Waffen-SS

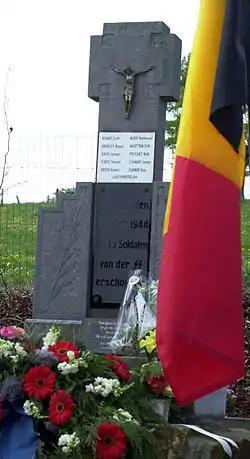
Memorial to the 'Wereth 11', a group of American POWs massacred in Belgium on 17 December 1944, during the Battle of the Bulge

The "Waffen-SS" expanded again during 1944. January saw the formation of the 19th Waffen Grenadier Division of the SS (2nd Latvian), formed from the two SS infantry brigades as cadre with Latvian conscripts. The 20th Waffen Grenadier Division of the SS (1st Estonian) was formed via general conscription in February 1944, around a cadre from the 3rd Estonian SS Volunteer Brigade. The 21st Waffen Mountain Division of the SS "Skanderbeg" (1st Albanian) was formed in March 1944 from Albanian and Kosovan volunteers, which as with other "eastern formations" were intended for use against "irregular forces". A second "Waffen-SS" cavalry division followed in April 1944, the 22nd SS Volunteer Cavalry Division "Maria Theresia". The bulk of the troops were Hungarian Army "Volksdeutsche" conscripts transferred to the "Waffen-SS" following an agreement between Germany and Hungary. The 23rd SS Volunteer Panzergrenadier Division "Nederland" followed, formed from the 4th SS Volunteer Panzergrenadier Brigade "Nederland", but it was never more than a large brigade. The 24th Waffen Mountain Division of the SS "Karstjäger" was another division that was never more than brigade size, consisting mainly of ethnic German volunteers from Italy and Yugoslavia, along with volunteers from Slovenia, Croatia, Serbia, and Ukraine. They were primarily involved in fighting partisans in the Kras region of the Alps on the frontiers of Slovenia, Italy, and Austria, the mountainous terrain requiring specialised mountain troops and equipment. Two Hungarian divisions followed: the 25th Waffen Grenadier Division of the SS "Hunyadi" (1st Hungarian) and the 26th Waffen Grenadier Division of the SS (2nd Hungarian). These were formed under the authority of the Hungarian defence minister, at the request of Himmler. One regiment from the Hungarian Army was ordered to join, but they mostly consisted of Hungarian and Romanian volunteers.